Francis D. Williams House

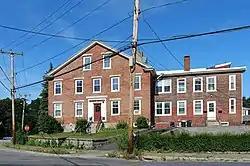

The Francis D. Williams House is a historic brick house located at 3 Plain Street in Taunton, Massachusetts. Built in about 1830, it is a prominent and rare example of Federal period architecture in the city's Weir Village neighborhood.